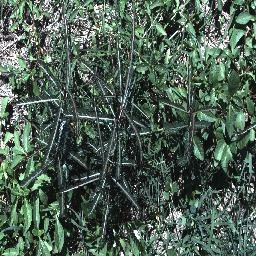
Label: parkinsonia